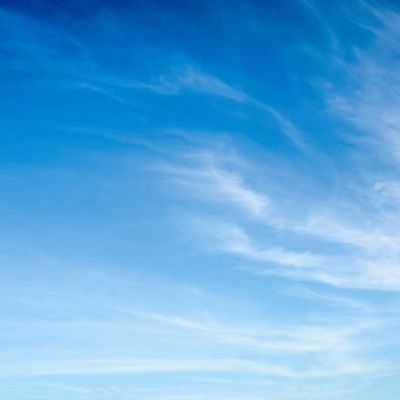
Cloud type: Cirrus (Ci)